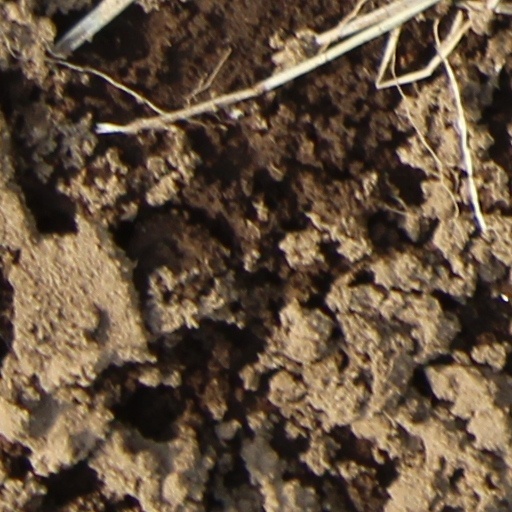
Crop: wheat